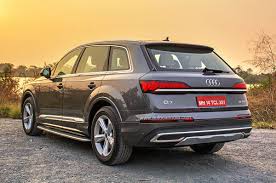
Label: noambulance